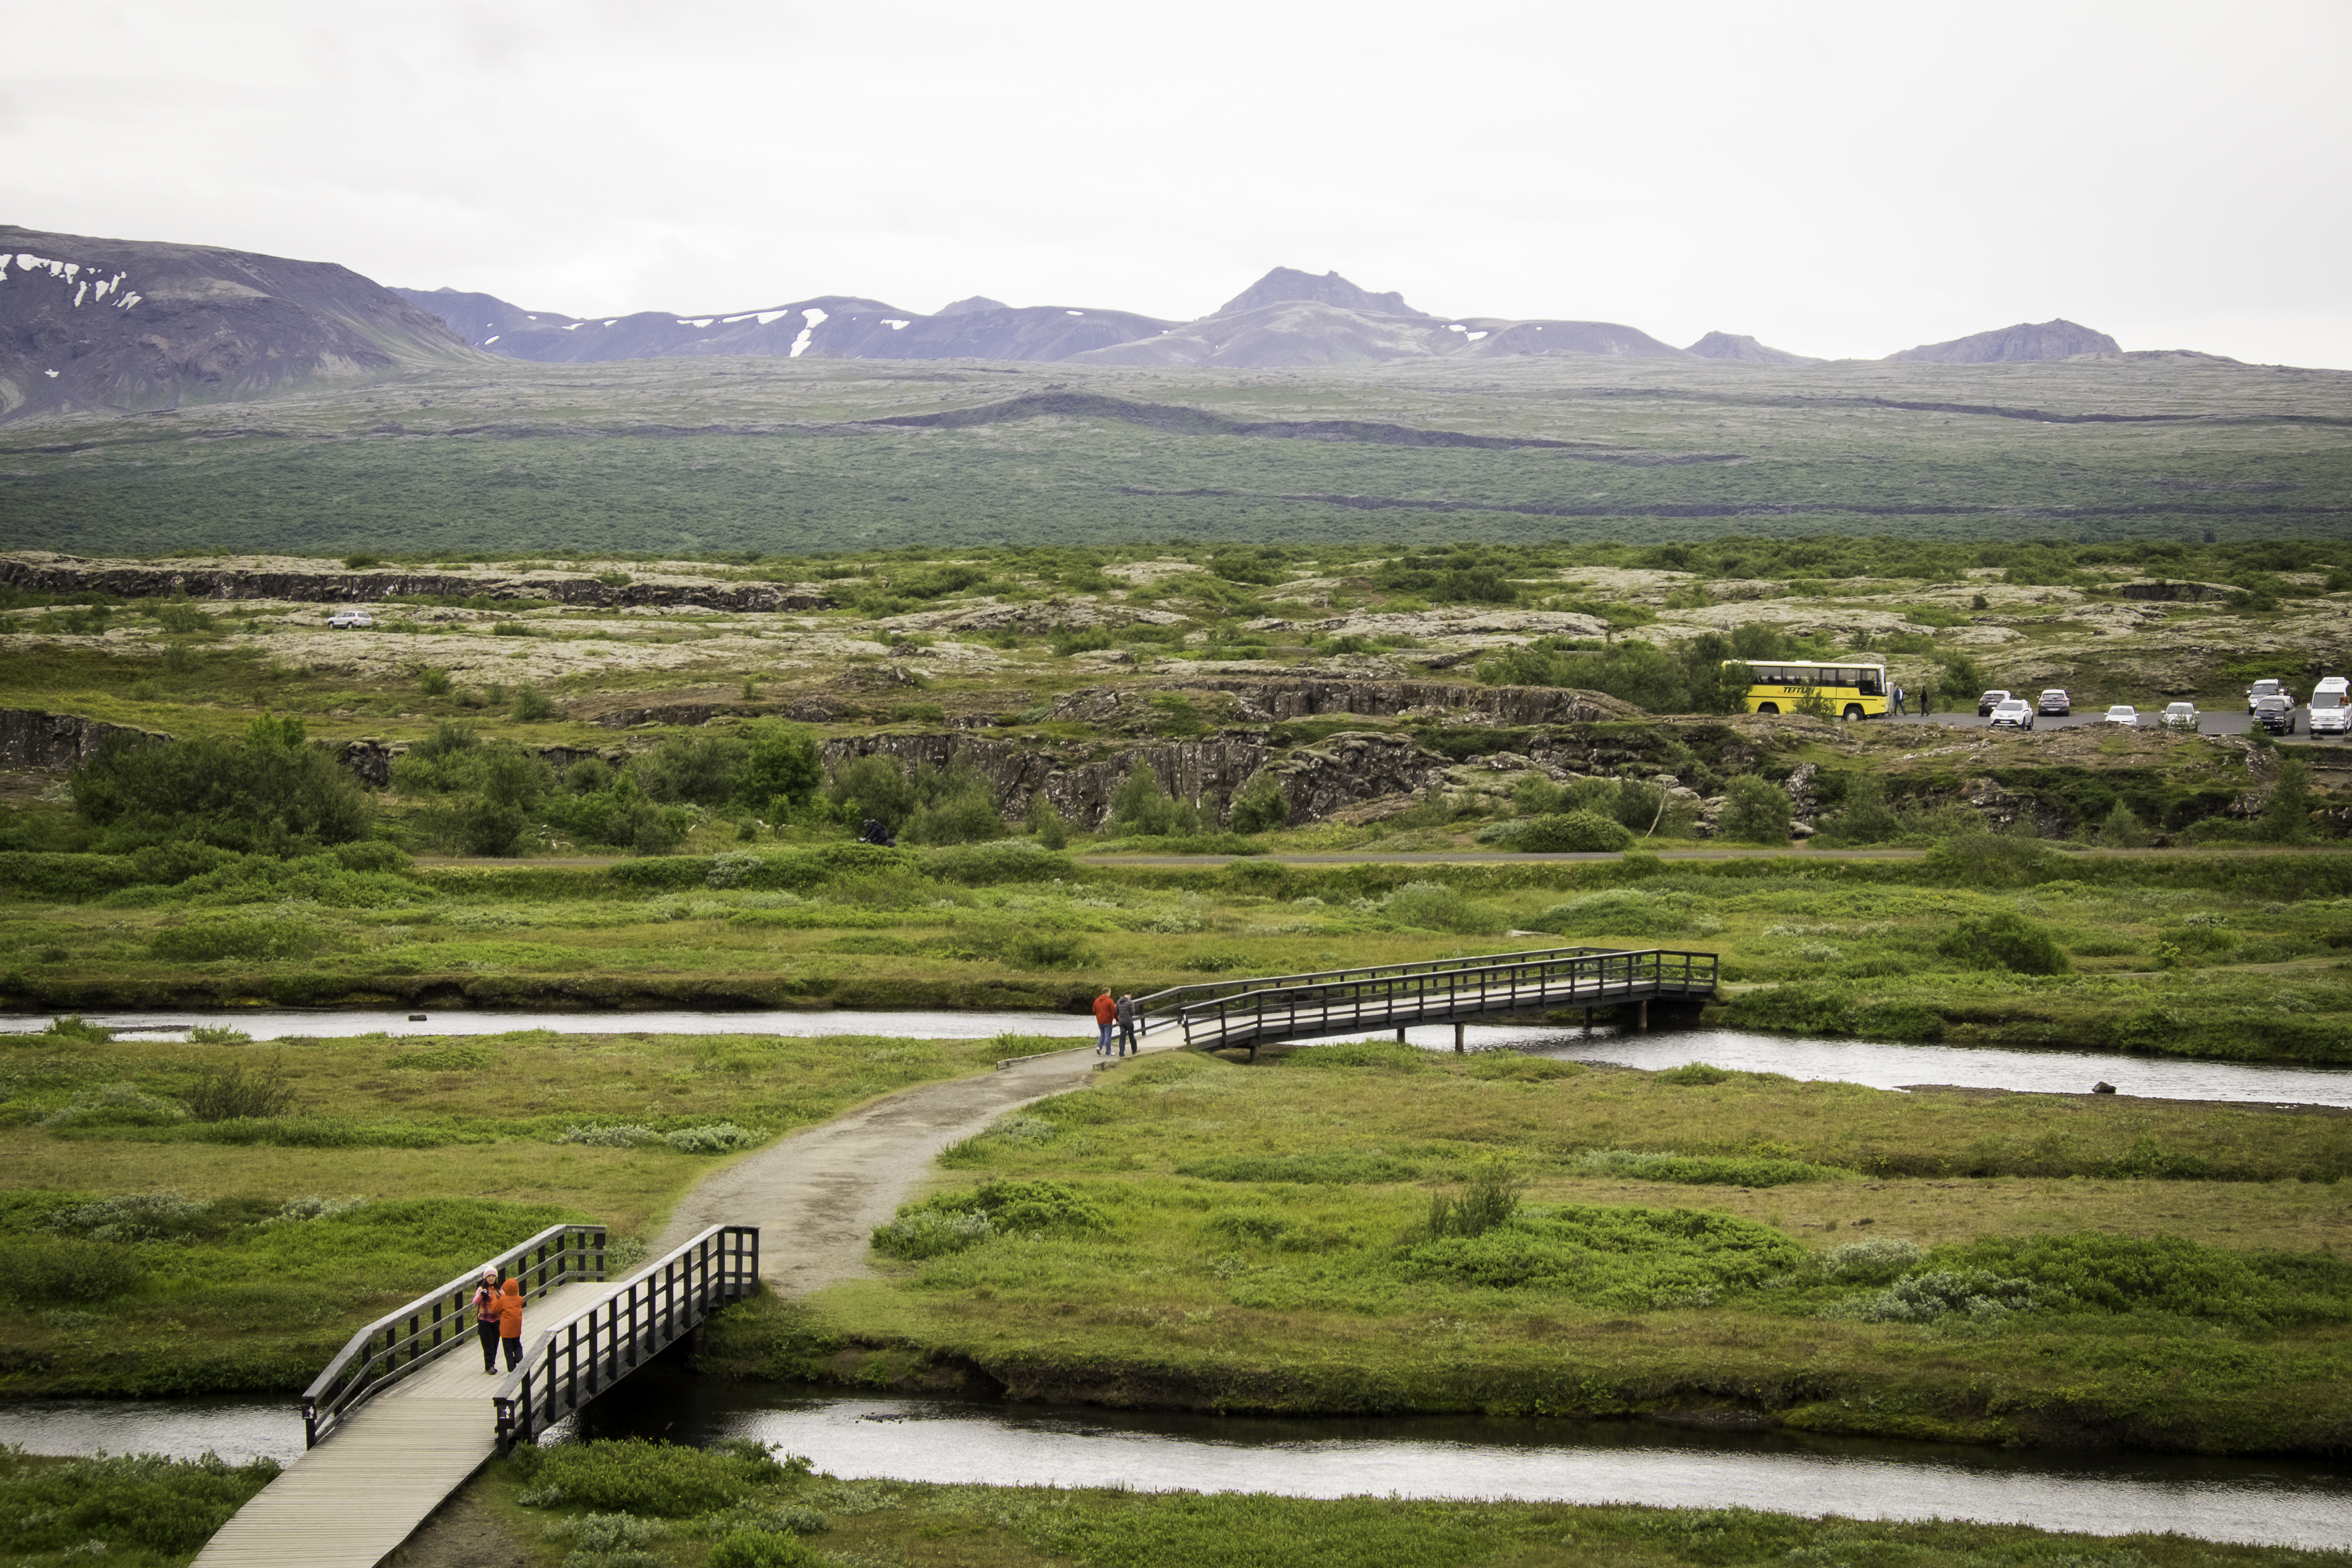
landscape, sea, coast, marsh, wilderness, mountain, hill, lake, river, travel, fujifilm, iceland, reservoir, highland, plain, is, grassland, wetland, plateau, fuji, fell, habitat, loch, ecosystem, fujixt1, fujix, rural area, landform, aerial photography, natural environment, geographical feature